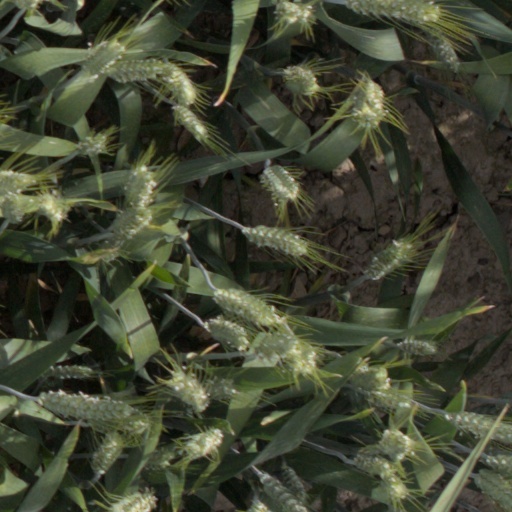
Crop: wheat